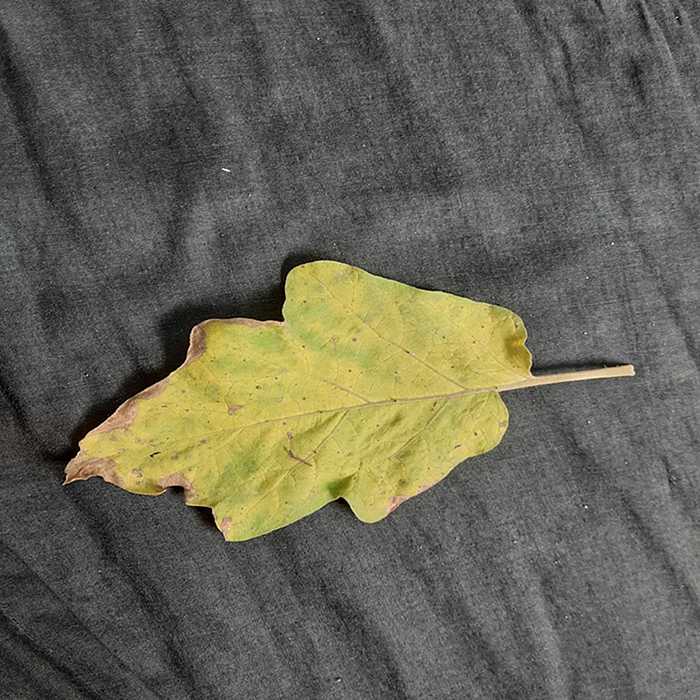
Plant: Eggplant
Label: Eggplant verticillium wilt